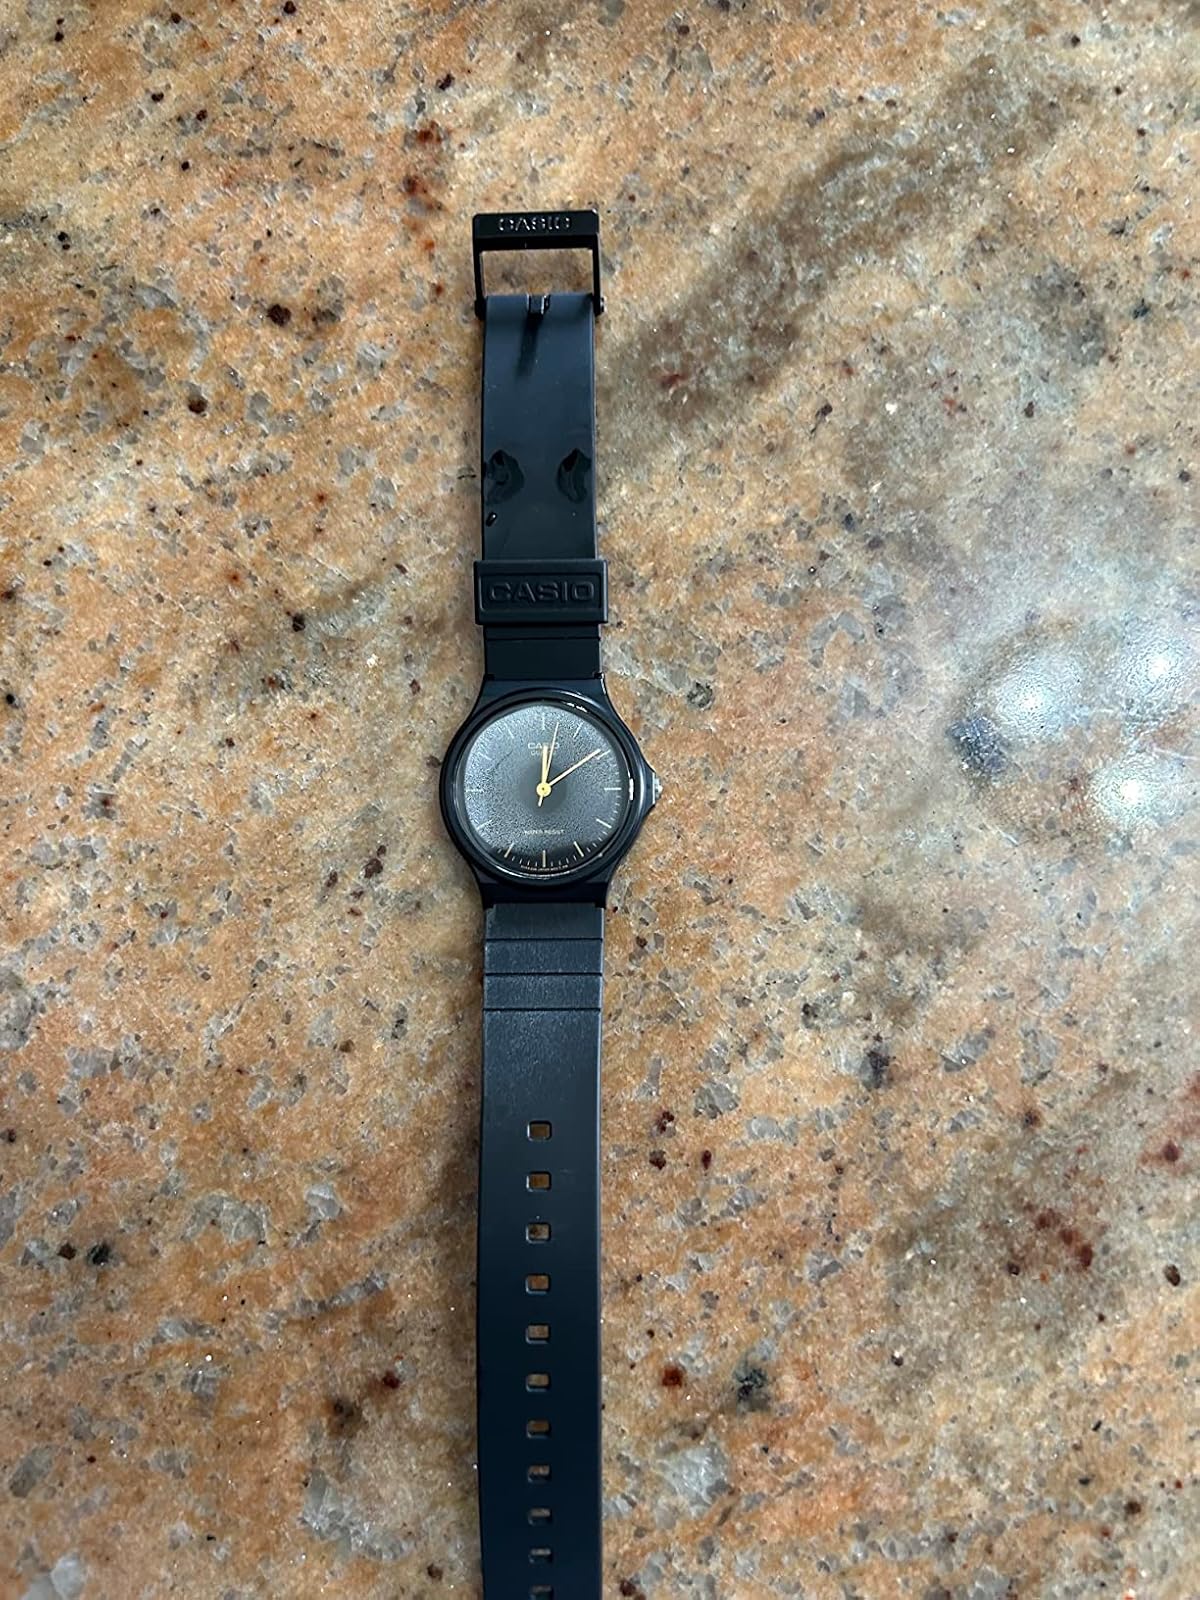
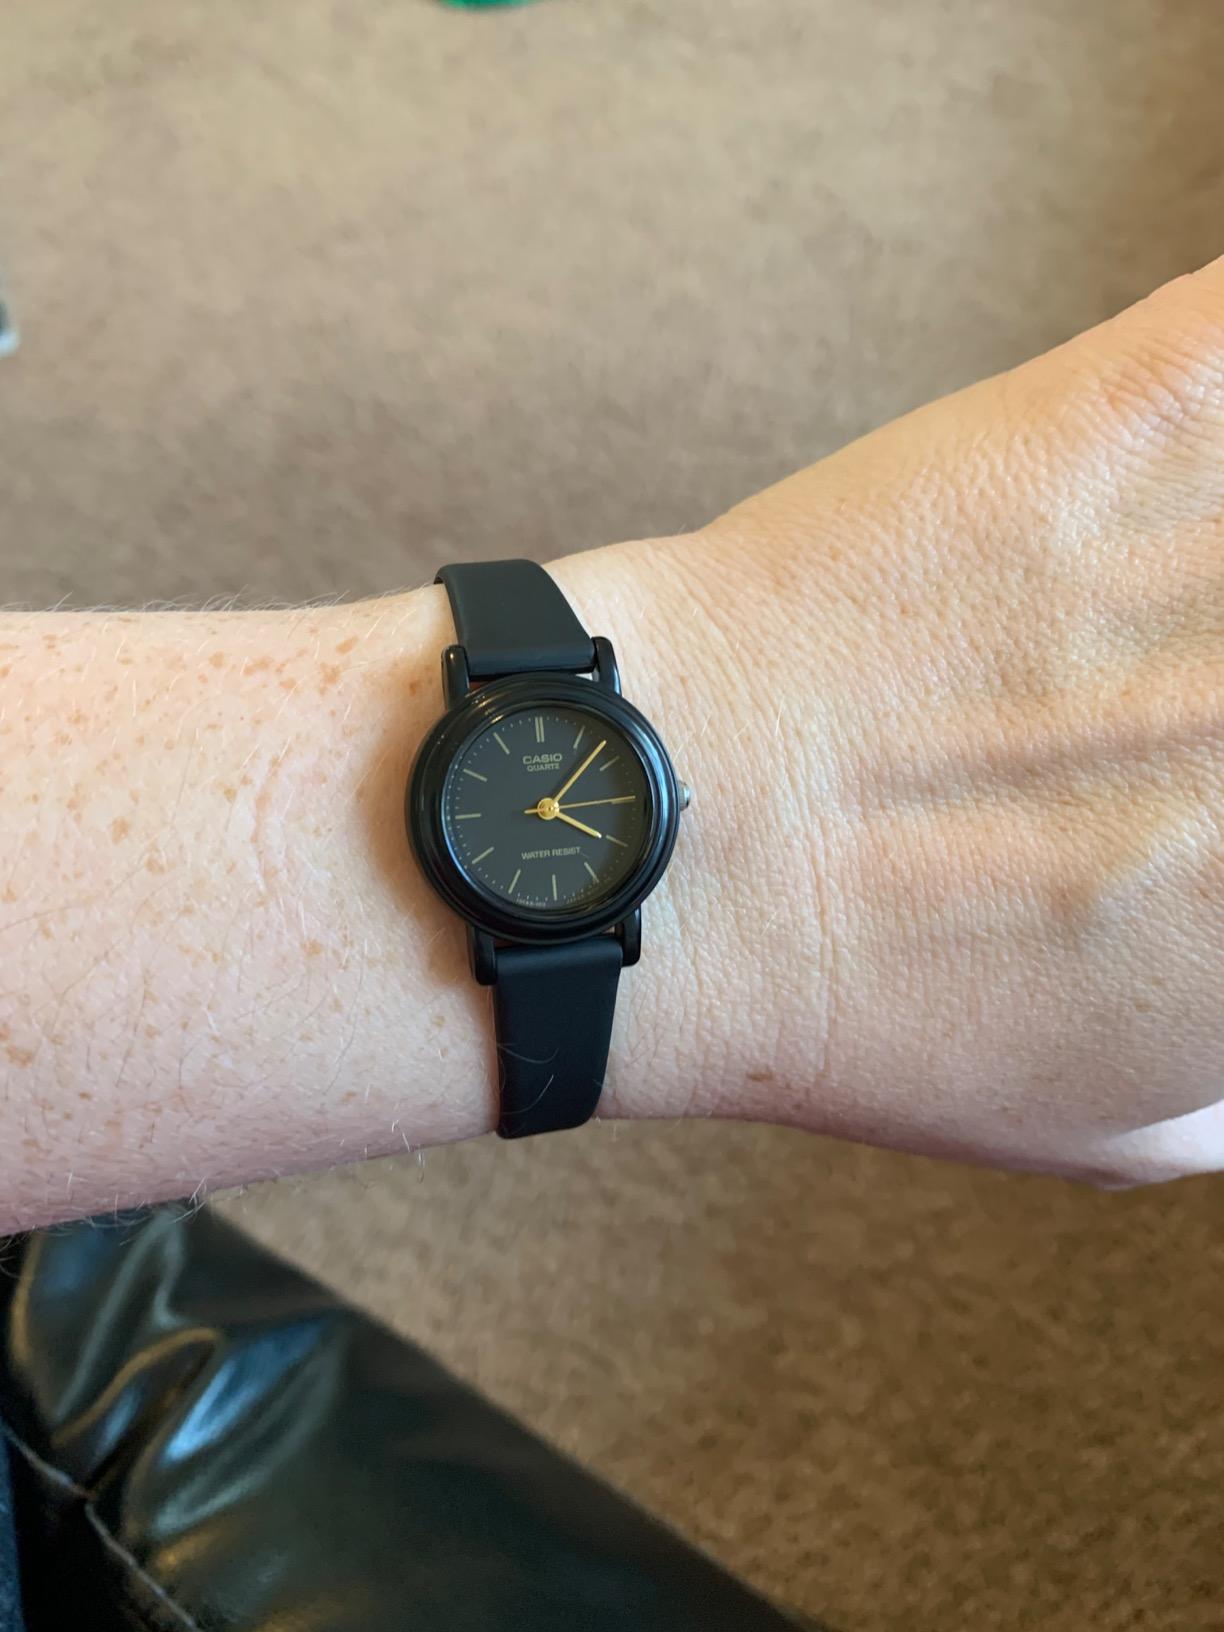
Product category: accessories_watch
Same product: no